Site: brandenburg
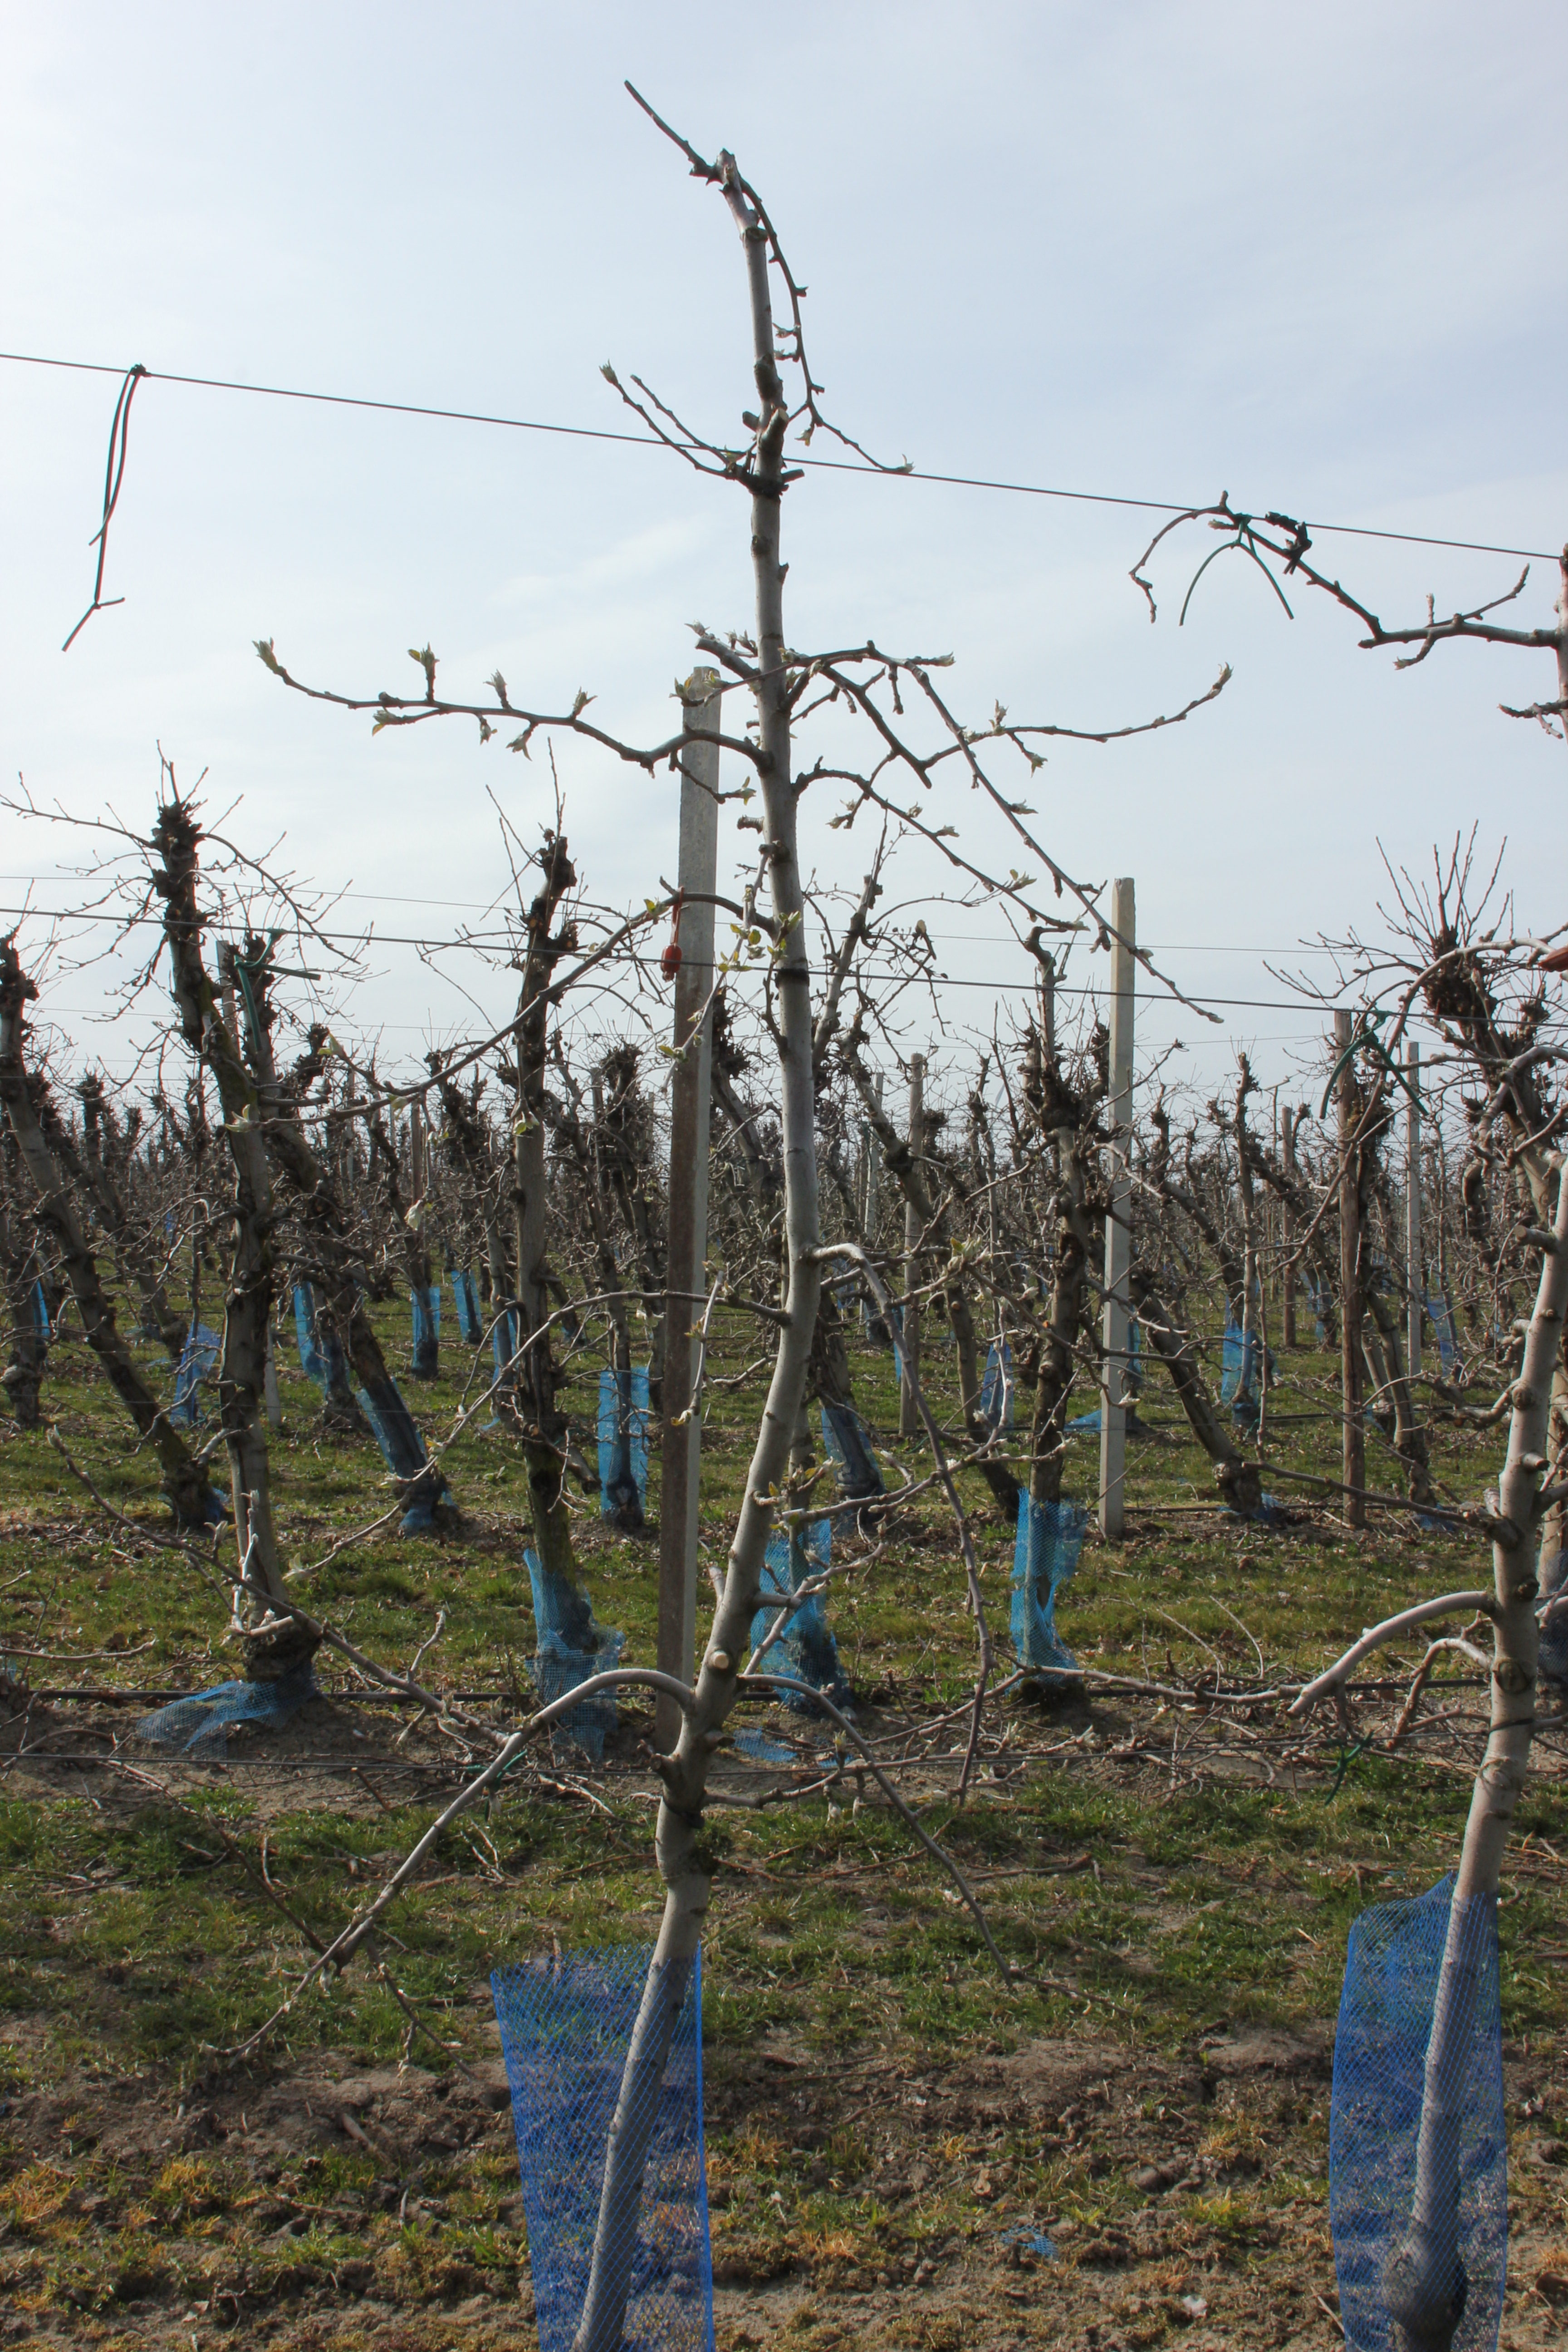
Growth stage (BBCH 54): Inflorescence emergence